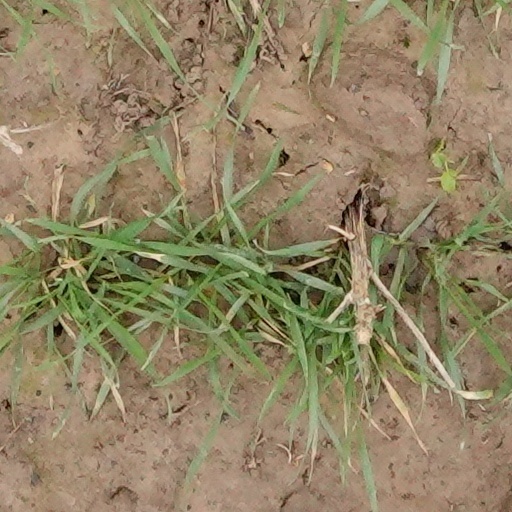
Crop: wheat